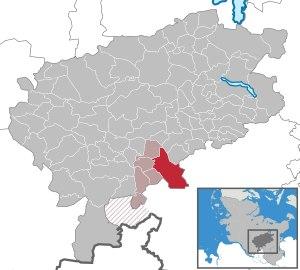
Sülfeld est une commune d'Allemagne située dans l'arrondissement de Segeberg dans le Schleswig-Holstein. Elle avait une population de 3 369 habitants au 31 décembre 2008 et regroupe les localités de Borstel, Petersfelde, Sülfeld et Tönningstedt.